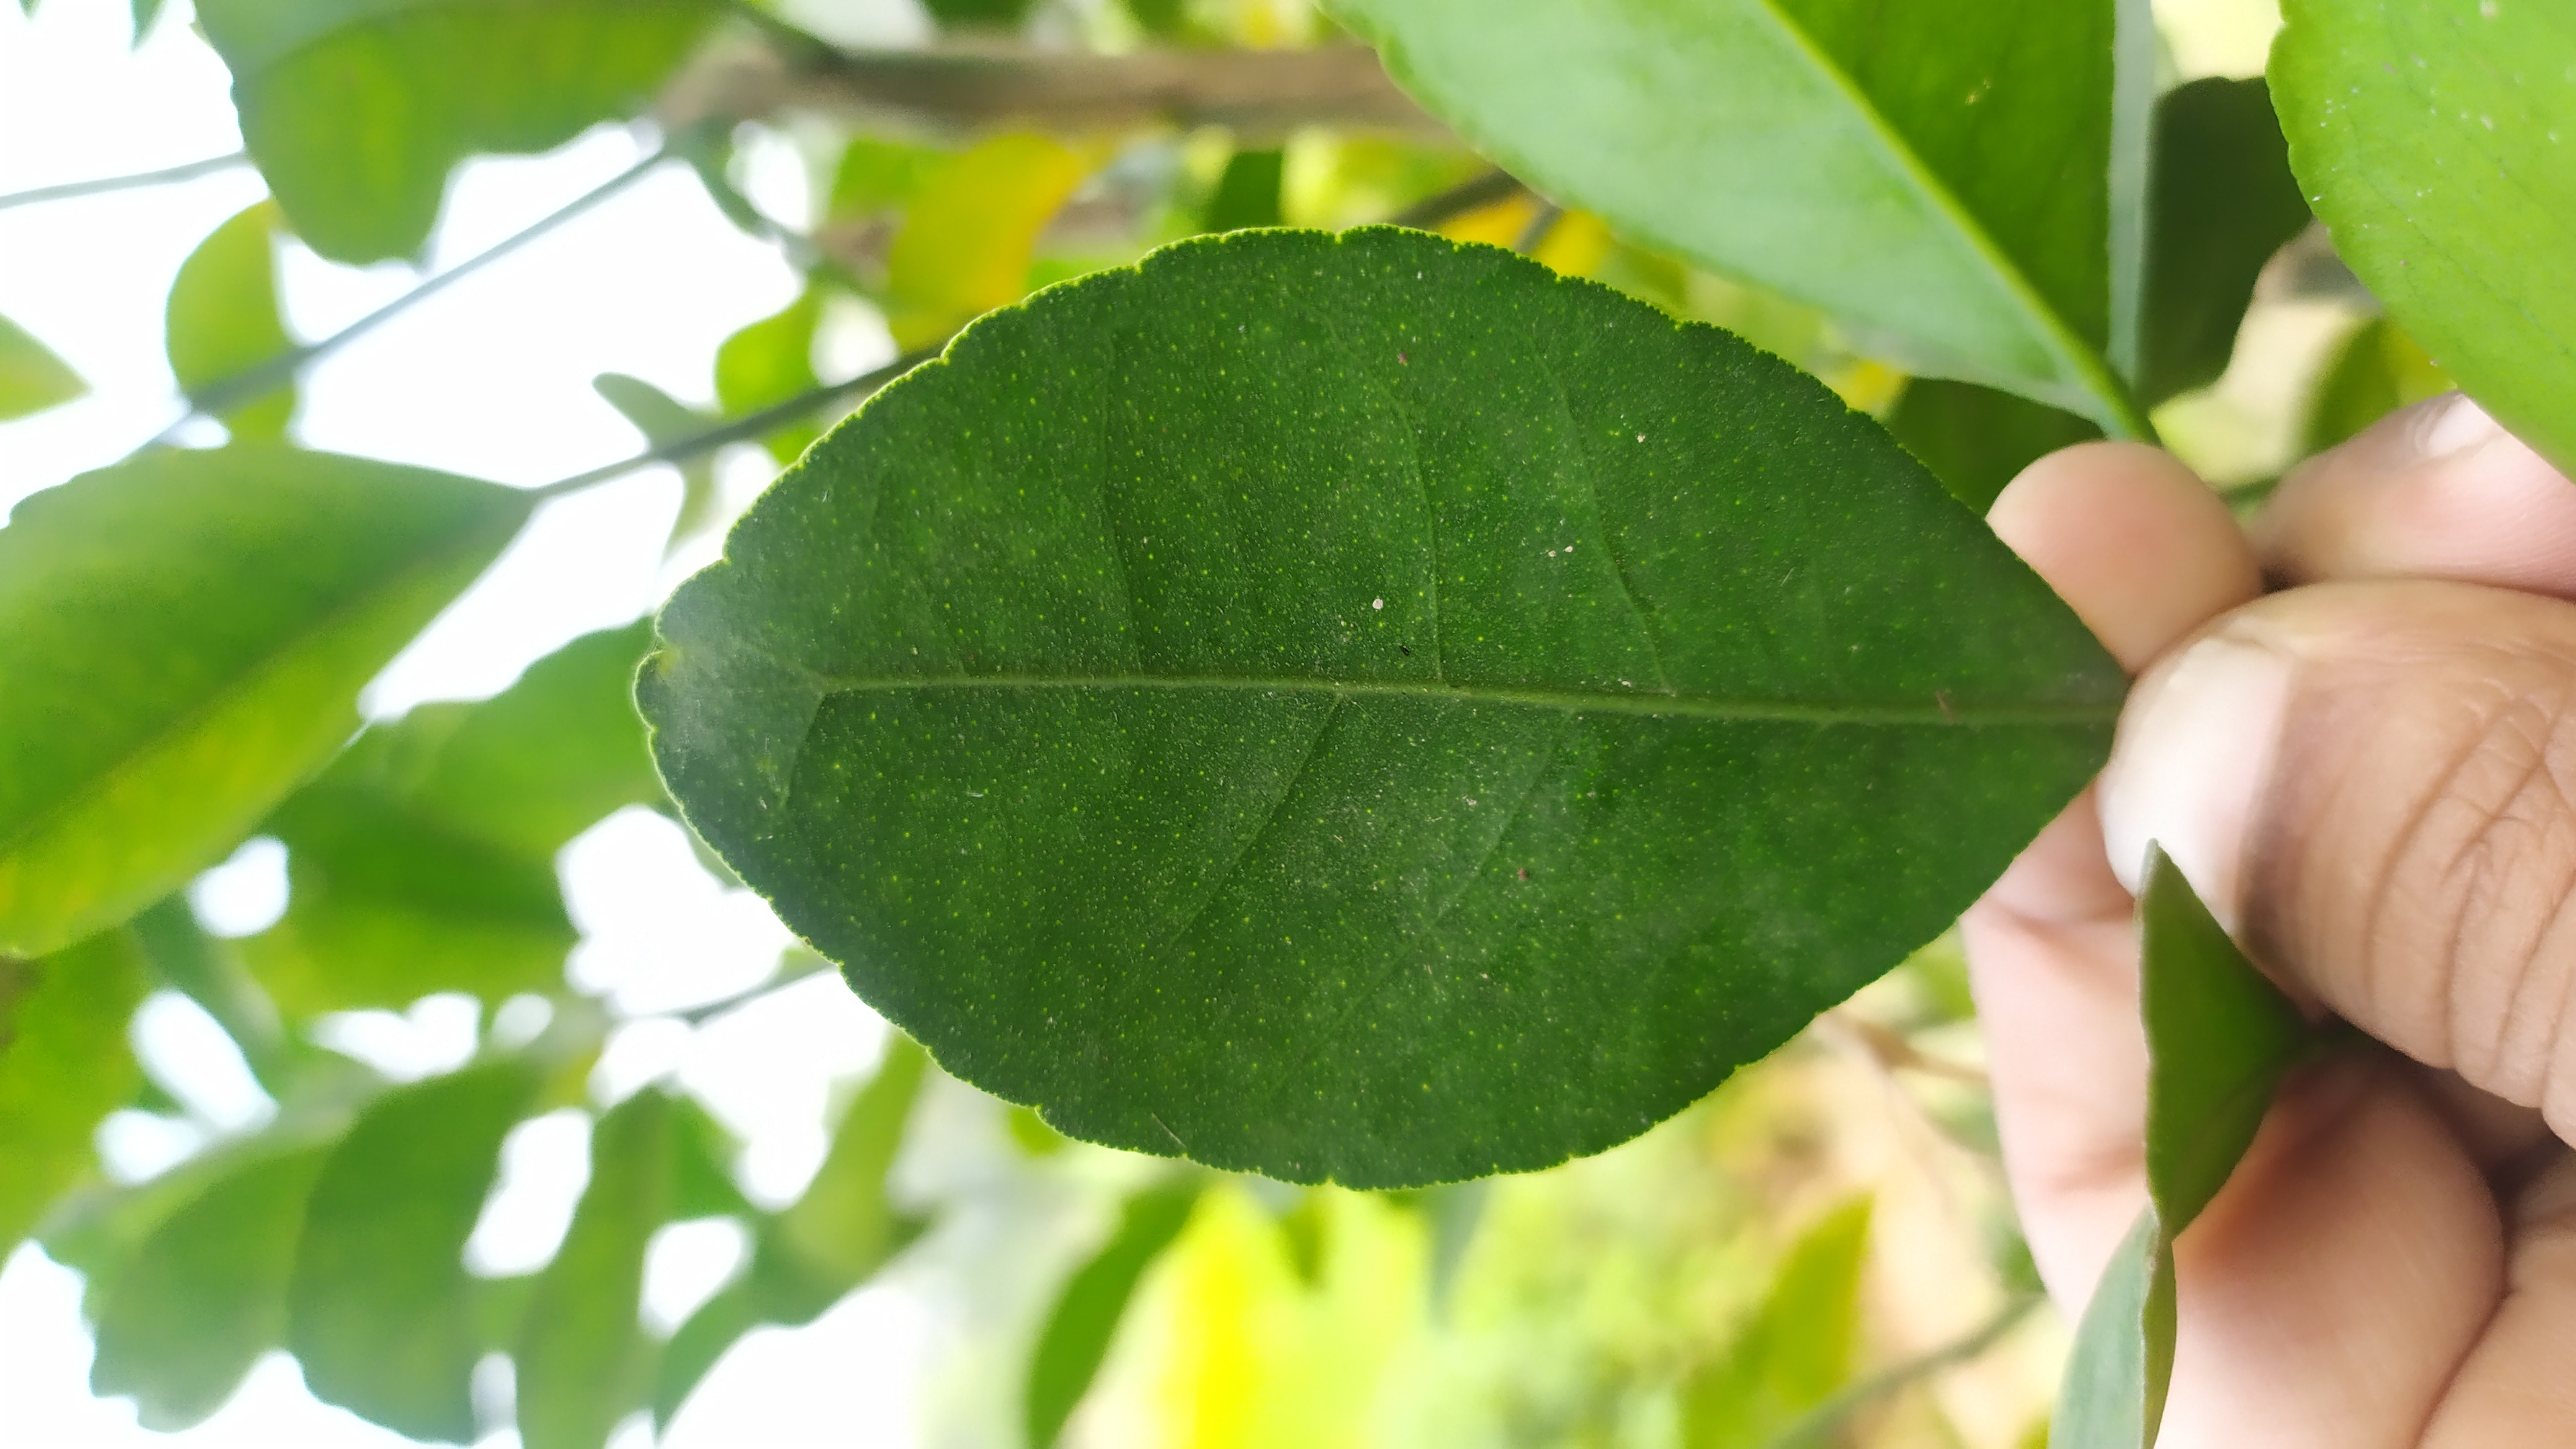
Mandarin leaf variety: China Mishti